Fighter kite

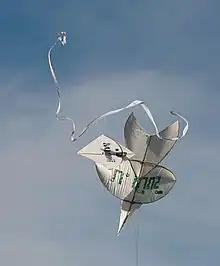
Duelling "chula" and "pakpao" kites, part of the Thai kite-fighting tradition

Fighter kites are kites used for the sport of kite fighting. Traditionally, most are small, unstable single-line flat kites where line tension alone is used for control, at least part of which is manja, typically glass-coated cotton strands, to cut down the line of others.